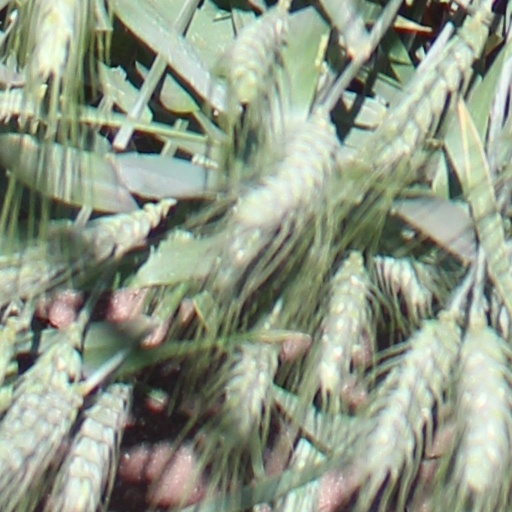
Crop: wheat